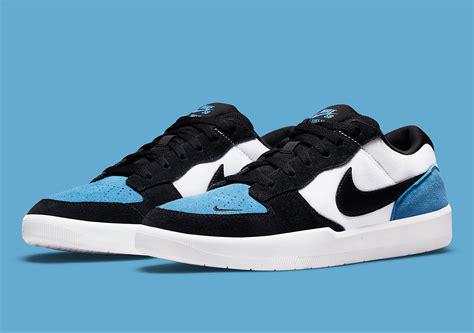
Brand: Nike
Model: SB Force 58